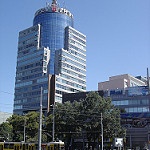
Label: buildings